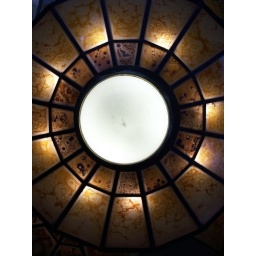
Netherlands '09 hotel stained glass lamps underneath